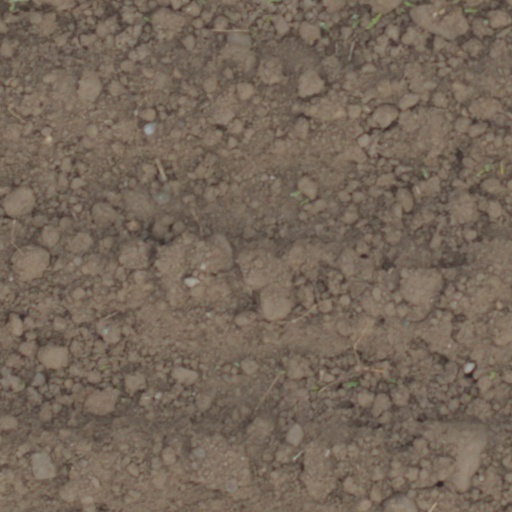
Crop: wheat